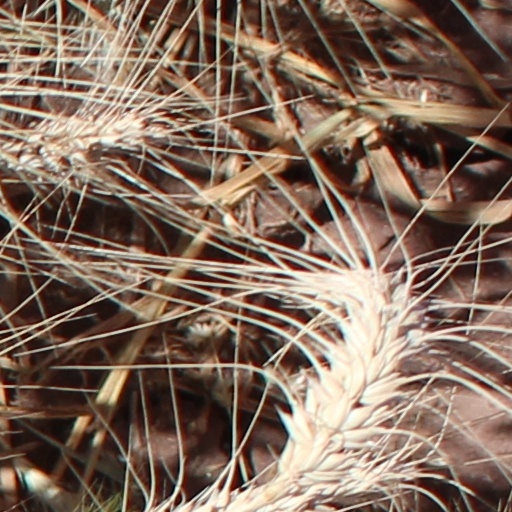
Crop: wheat